Bank of America Tower (Manhattan)

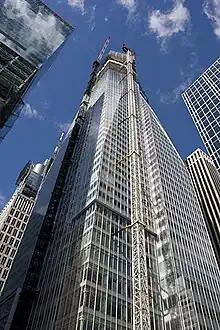
The glass curtain wall, seen in October 2007 while under construction

The building contains a seven- and eight-story base that occupies the entire plot. The tower rises above the eastern portion of the plot, covering . The facade contains several diagonal planes, which are designed to reduce wind resistance compared to a rectangular massing. Serge Appel of Cookfox said the tower's massing would conform with Bank of America's wish for "an iconic form" and would maximize views of other buildings. One section of the building has a roof garden covering . The building's three basement levels reach as deep as below grade.